Edwin Atwater

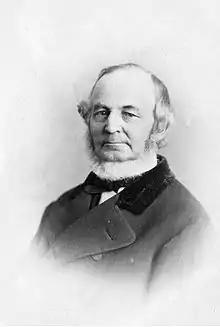
Edwin Atwater, photographed by William Notman in 1868

Edwin Atwater (September 14, 1808 – June 18, 1874) was a Canadian businessman, corporate director and municipal politician in Montreal. He started a business dealing paints, varnish and plate-glass, and was the first business to import glass into Canada. He served on the jury for the murder trial of François Jalbert, accused of murdering a British officer during the Lower Canada Rebellion. The jury acquitted Jalbert, in spite of strong public opinion by the anglophone community in favour of a guilty verdict.